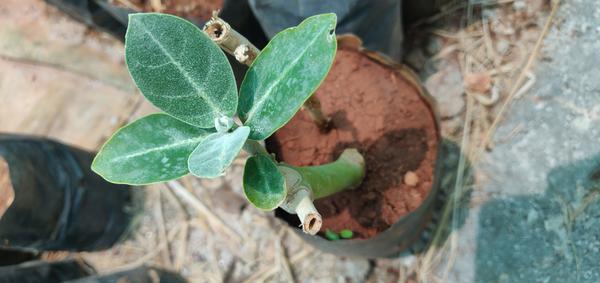
Plant: Ekka